Blessing

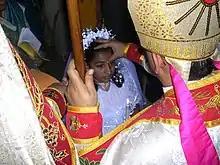
A bishop blesses a girl with the sign of cross on her forehead during Confirmation in the catholic church

'To be blessed' means to be favored by God, the source of all blessing. Blessings, therefore, are directly associated with, and are believed to come from, God. Thus, to express a blessing is like bestowing a wish on someone that they experience the favor of God, and to acknowledge God as the source of all blessing.